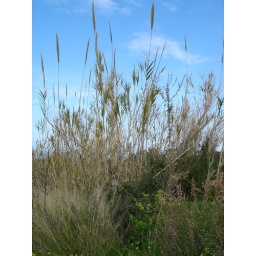
Bamboo in a river bed